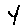
Label: 4